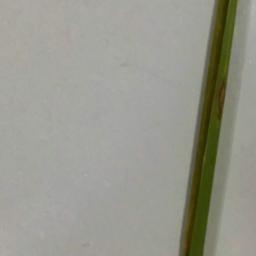
Label: Rice___Leaf_Blast